SMS S36 (1914)

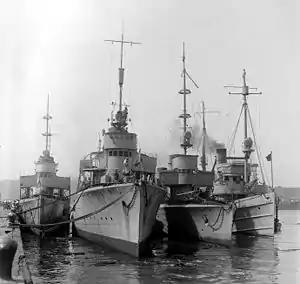

In October 1916, the 3rd and 9th Flotillas were ordered to reinforce the German naval forces based in Flanders, in order to disrupt the Dover Barrage, a series of anti submarine minefields and nets that attempted to deter U-boat activities in the English Channel, and to directly attack cross-Channel shipping. The twenty torpedo boats of the two flotillas, including "S36", still part of the 17th Half Flotilla of the 9th Flotilla, left Wilhelmshaven on 23 October, reaching Belgium the next day. The 9th Flotilla took part in a large scale raid into the English Channel on the night of 26/27 October 1916, and was assigned the role of attacking Allied shipping while other torpedo boats went after the Dover Barrage, with the 17th Half Flotilla operating north of the Varne Bank. The 17th Half Flotilla sank the merchant ship , and then, on their journey home, encountered the British destroyer , which was one of six destroyers that had set out from Dover in response to the attacks on the Dover Barrage. Not knowing the identity of the ships of the 17th Half Flotilla, the commander of "Nubian" challenged them. "Nubian" was met with concentrated gunfire and was struck by a German torpedo, completely disabling the ship. Some time later, the 17th Half Flotilla encountered another British destroyer, , which was again uncertain of the identity of the German ships, and was also heavily damaged by German shellfire. Other German units sank several drifters that were part of the Dover Barrage, and the old destroyer .